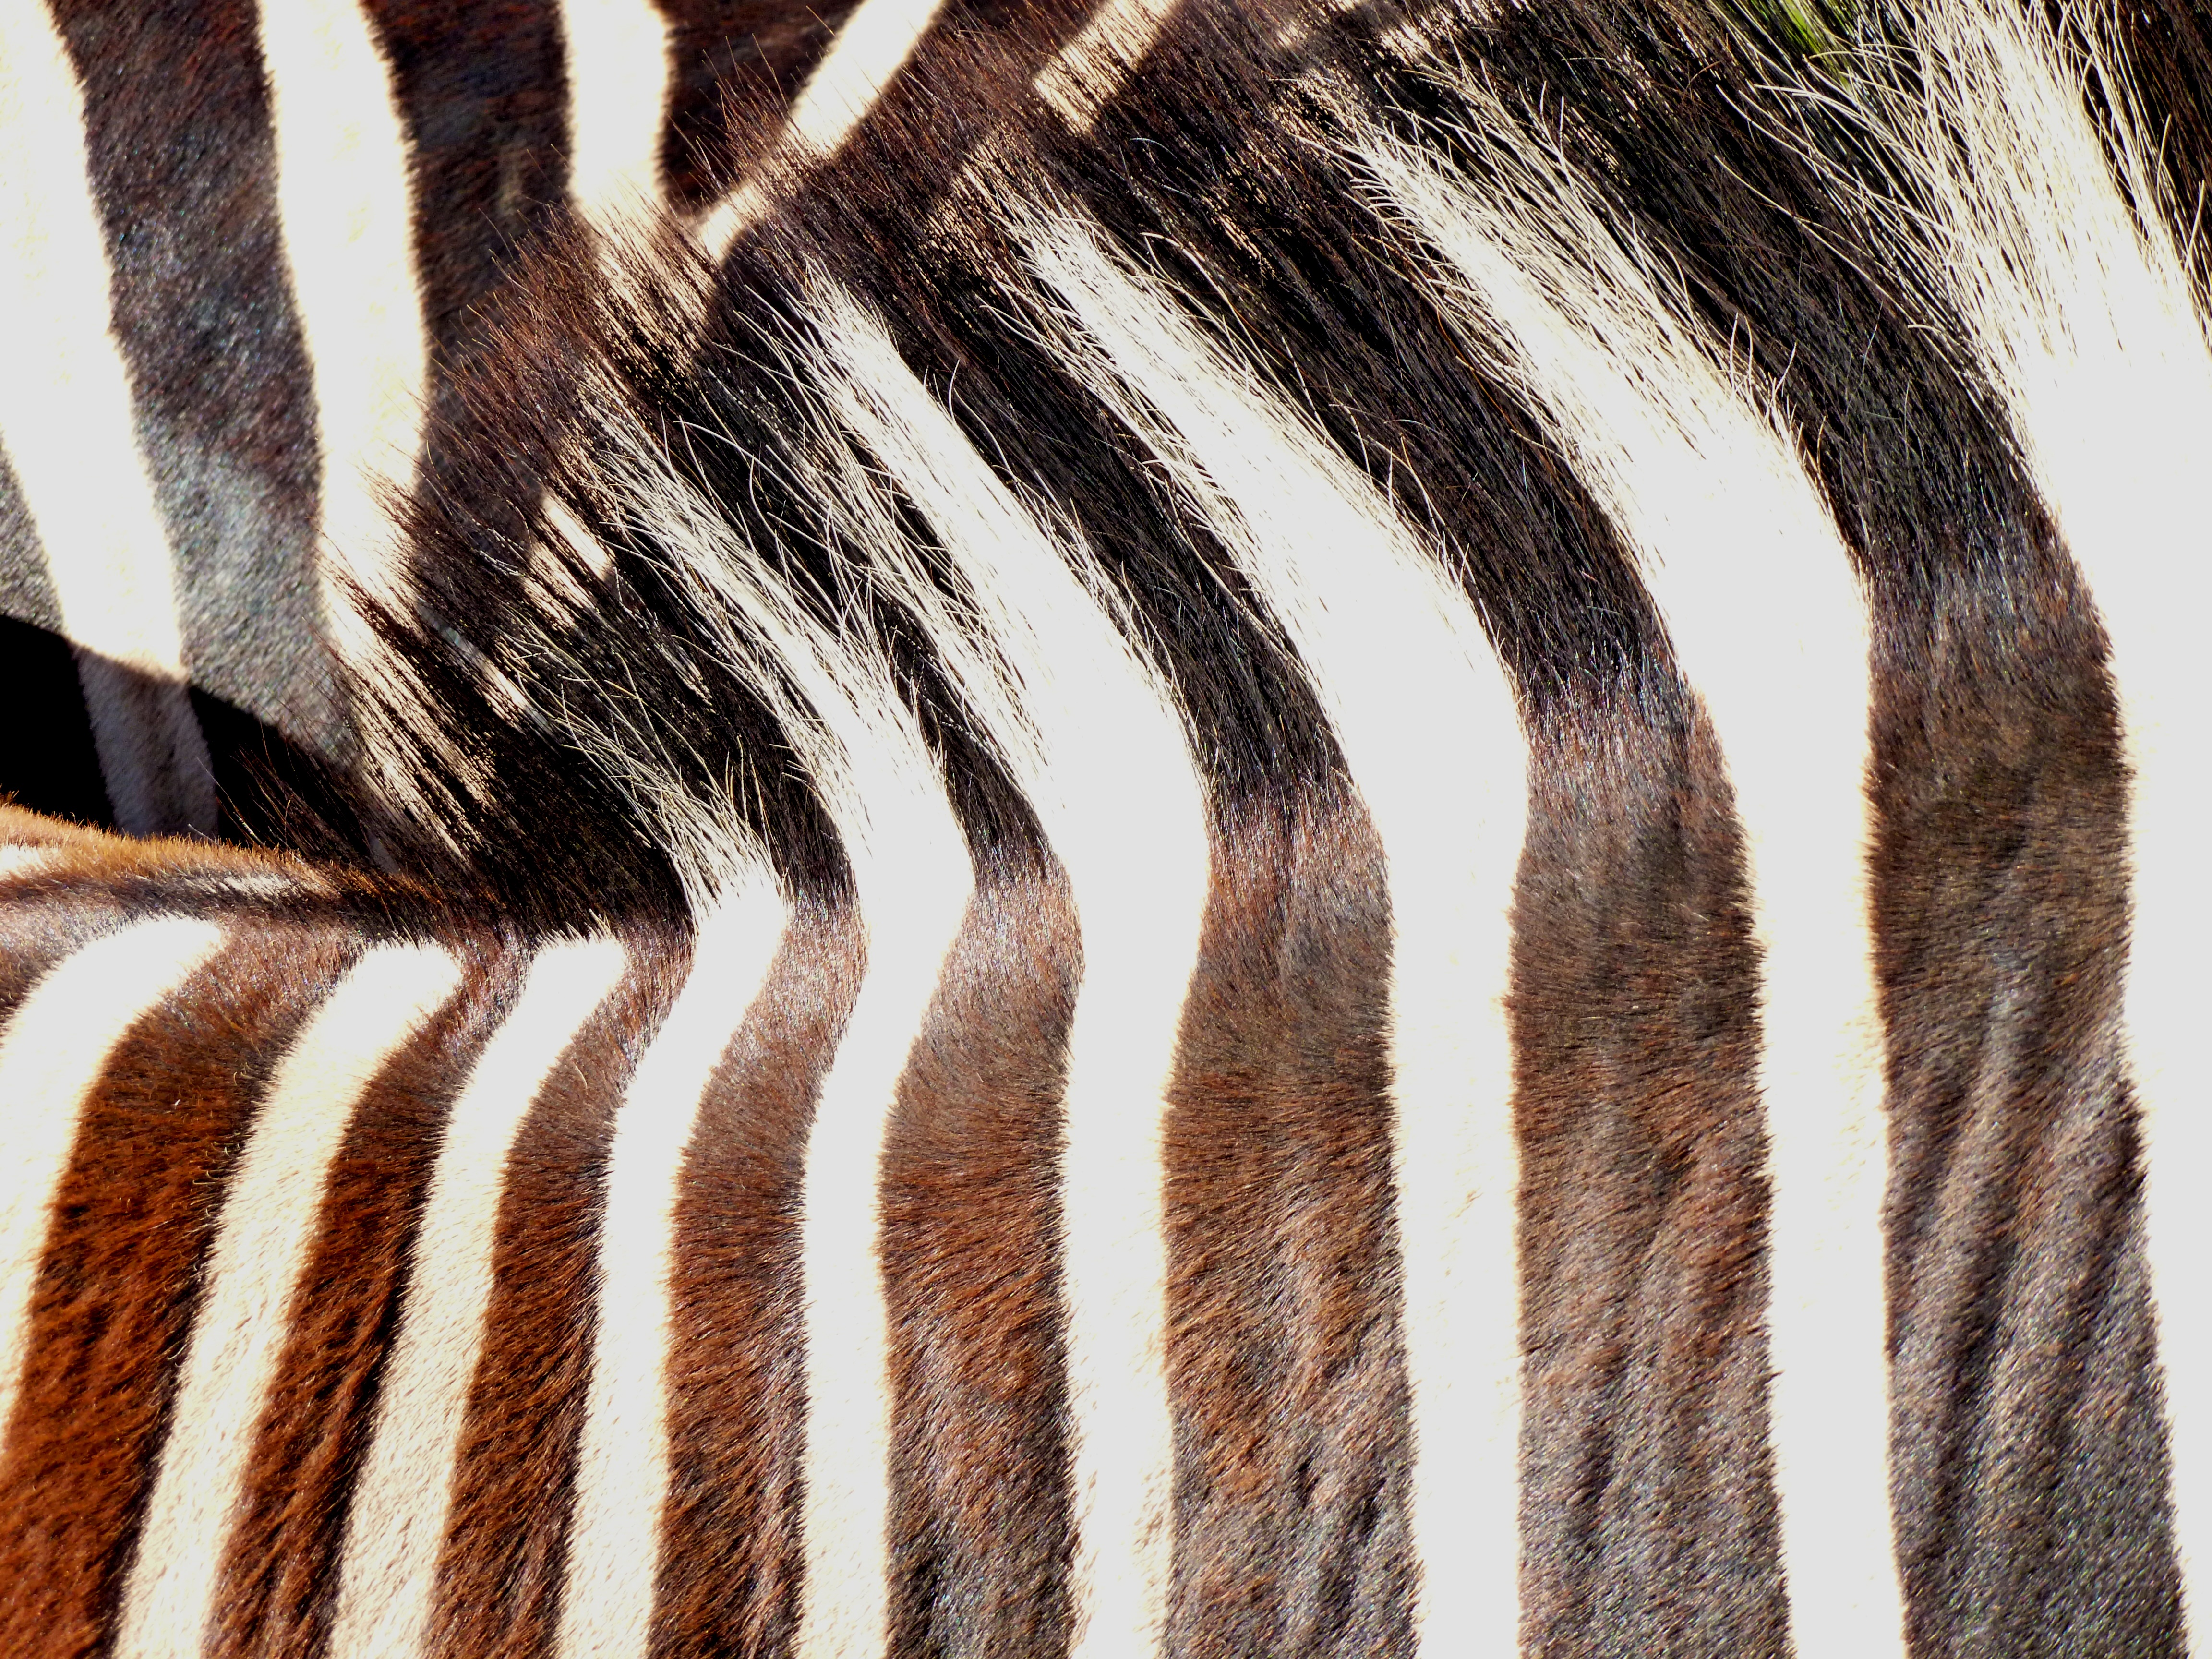
nature, black and white, animal, zoo, fur, brown, mammal, mane, fauna, material, zebra, striped, close up, textile, giraffe, tiger, vertebrate, pair, zebra crossing, giraffidae, horse like mammal